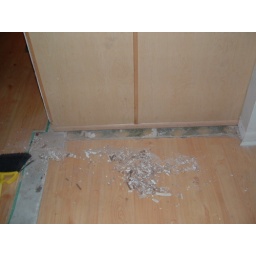
the floor where the wall was. this was a pain in the butt the fix.